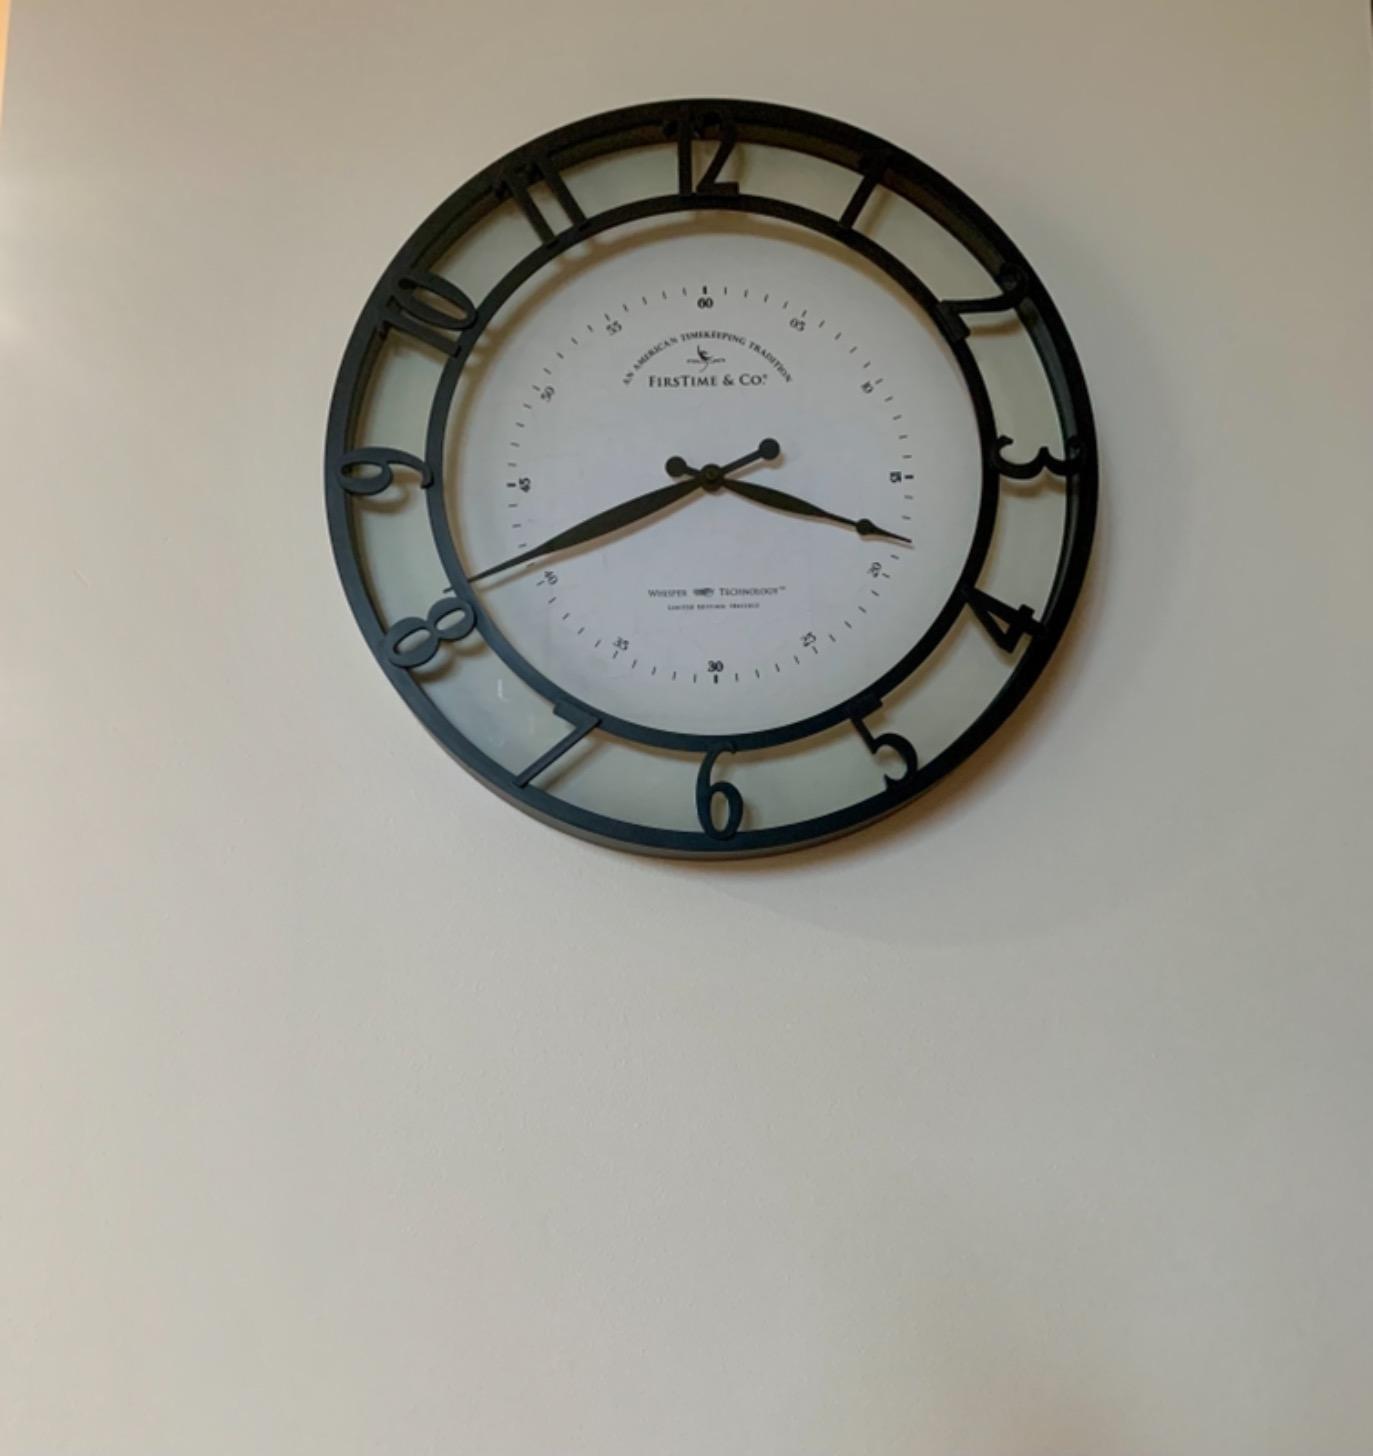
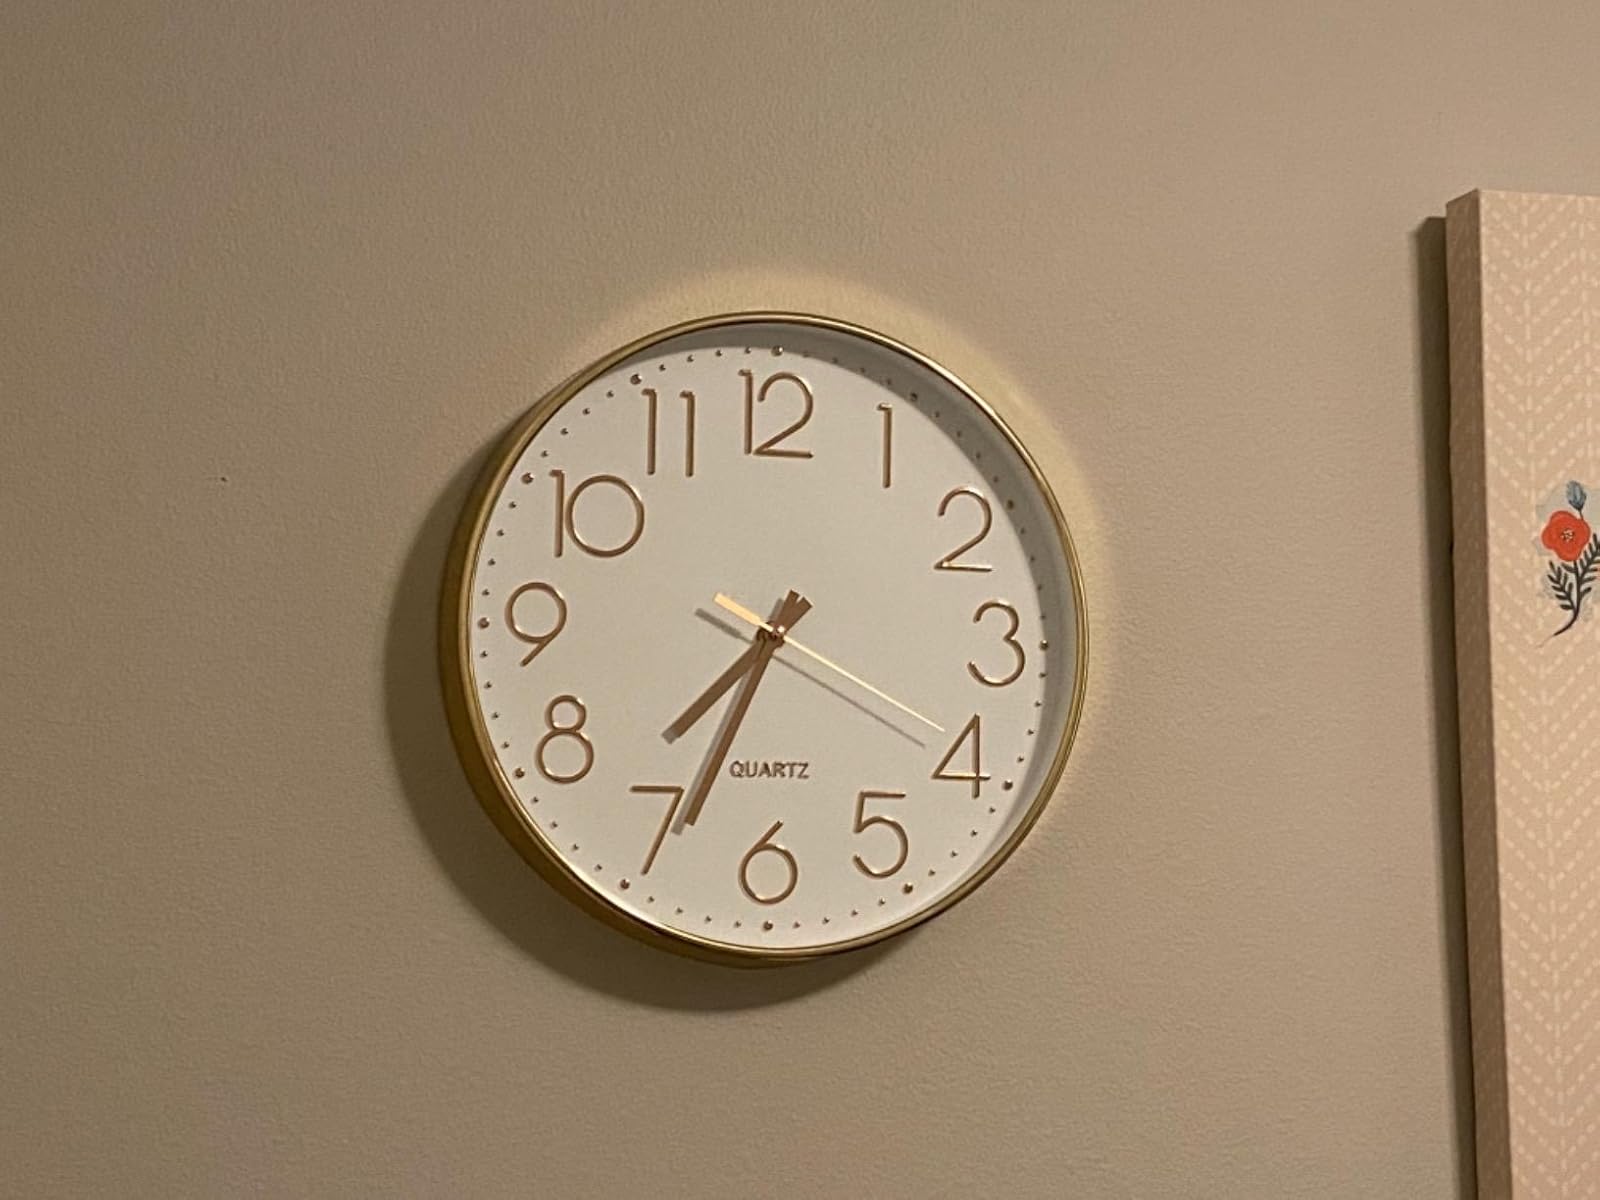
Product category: clock
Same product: no